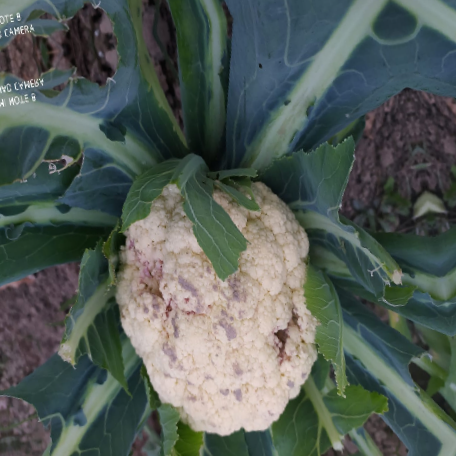
Label: Bacterial spot rot